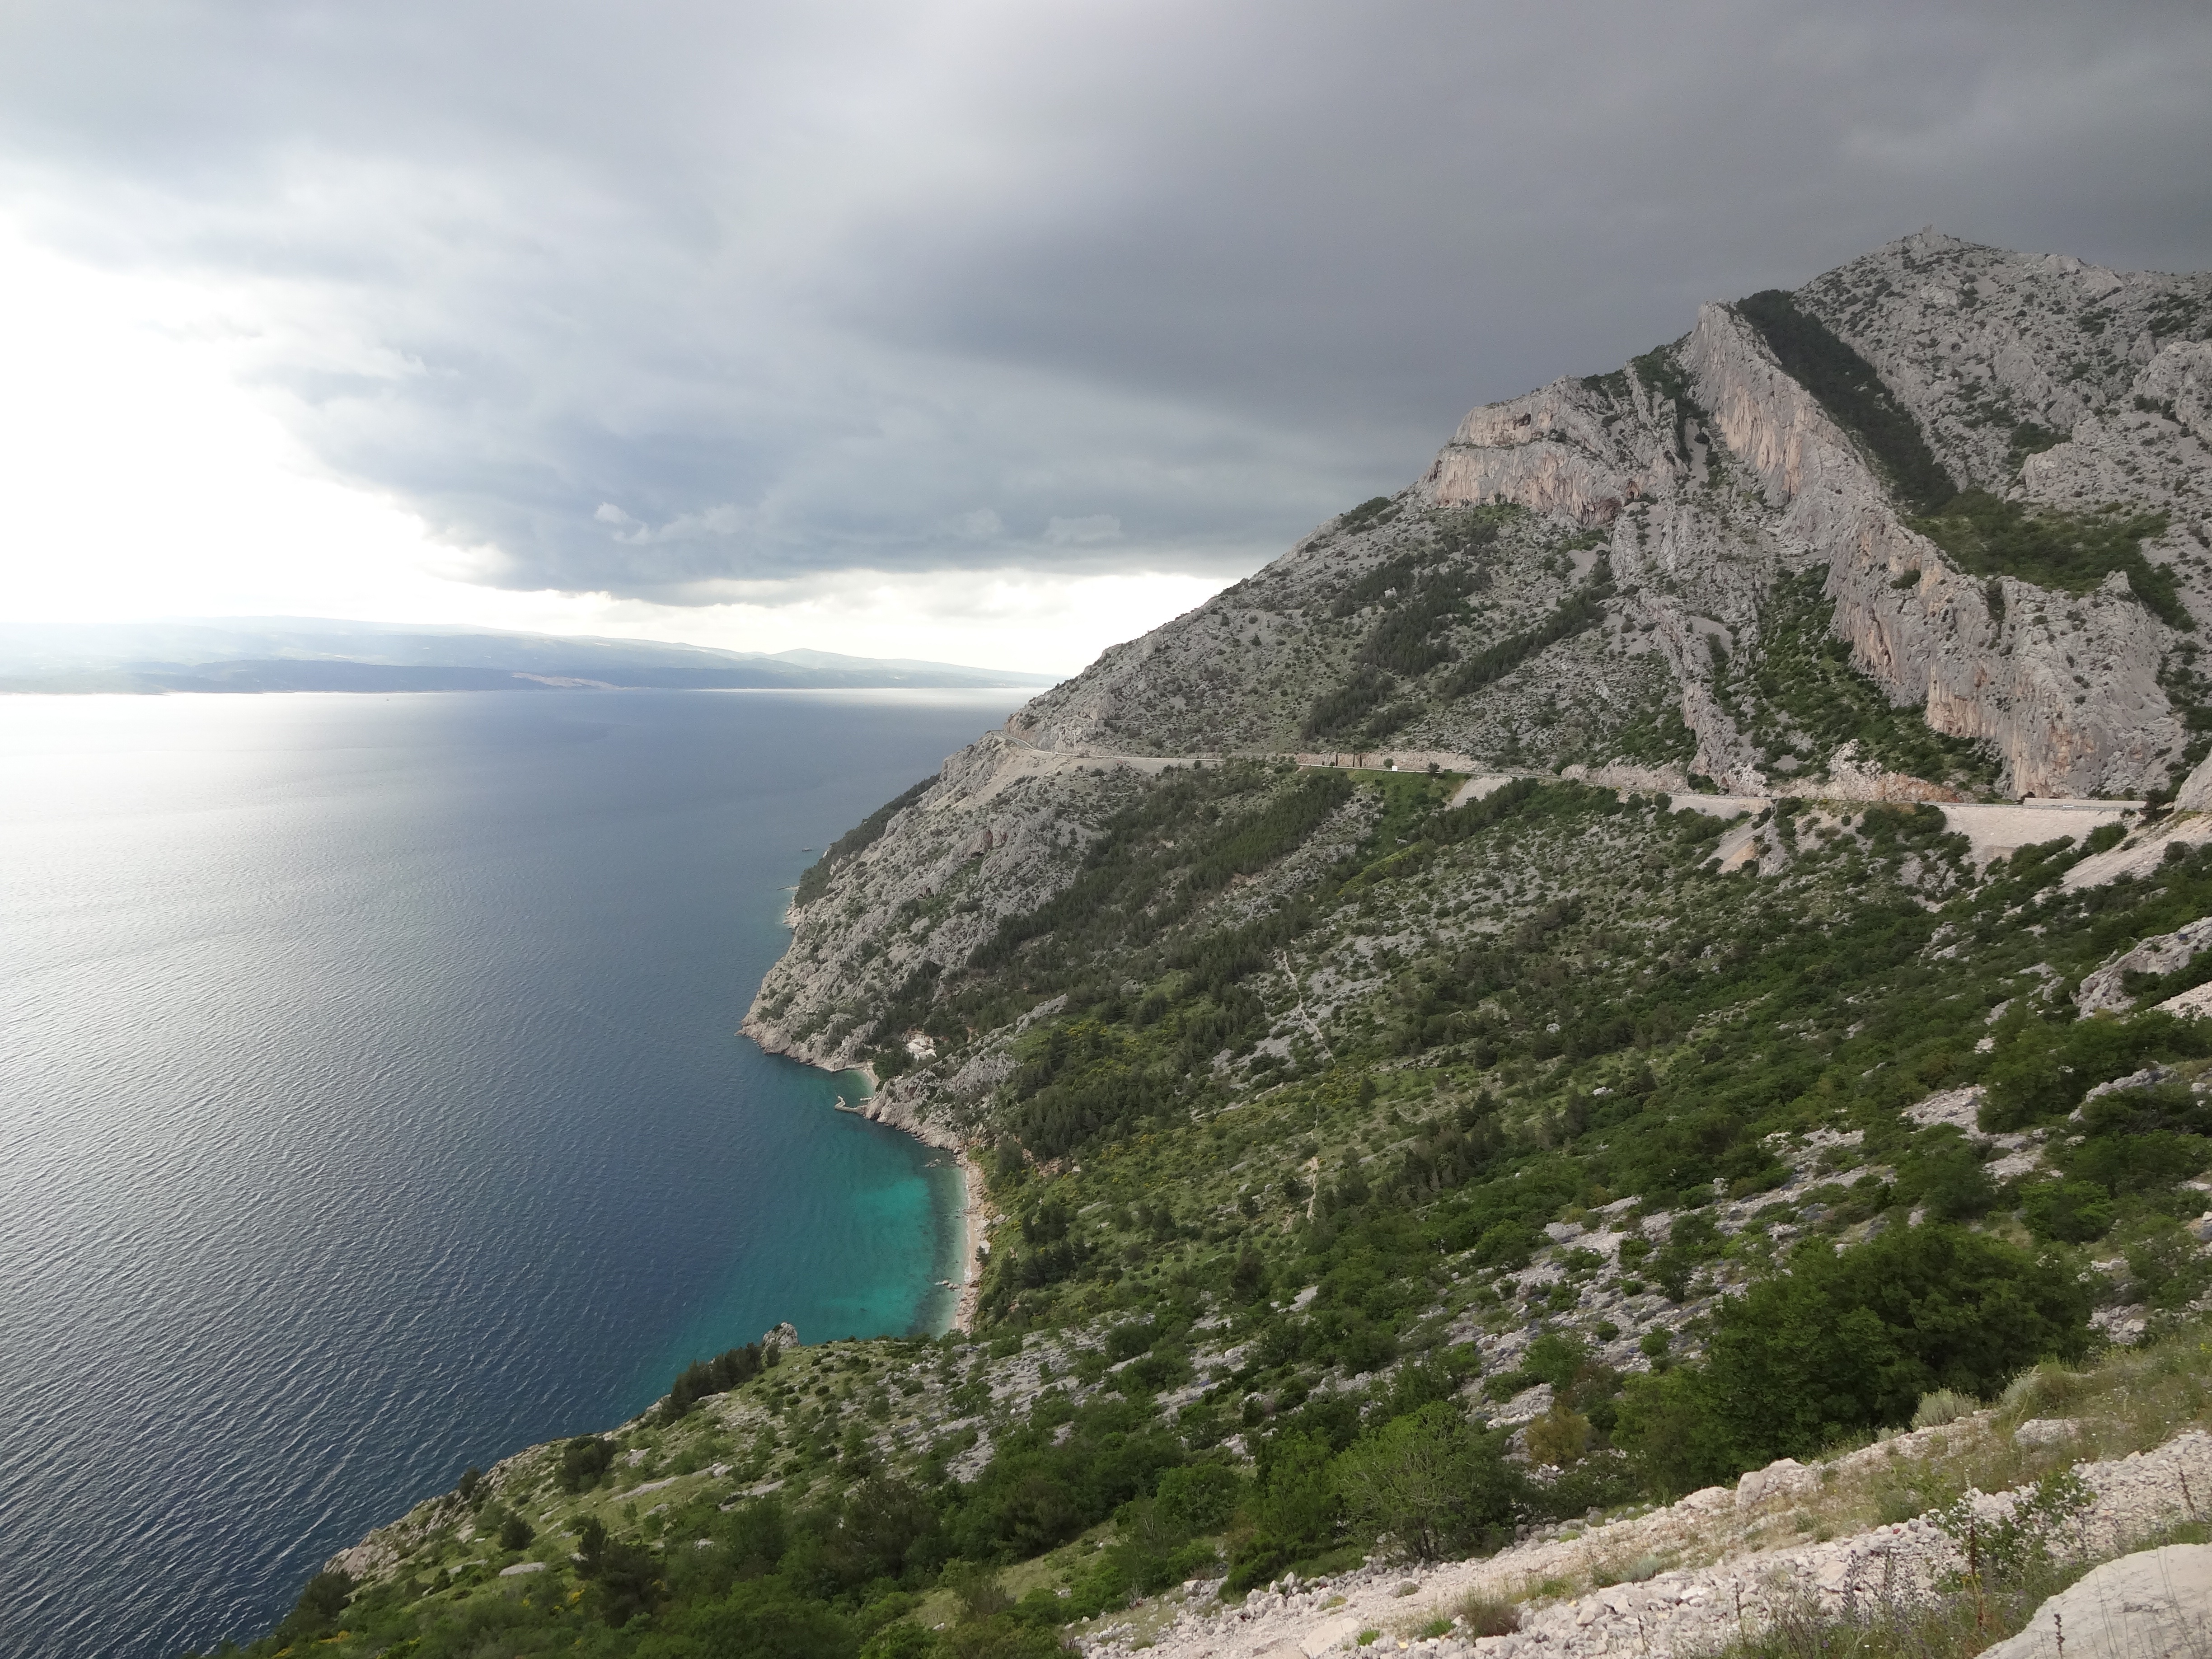
landscape, sea, coast, water, mountain, sky, lake, adventure, mountain range, cliff, bay, fjord, reservoir, terrain, ridge, croatia, fell, loch, cape, dalmatia, landform, adriatic sea, mountain pass, geographical feature, mountainous landforms, velebit